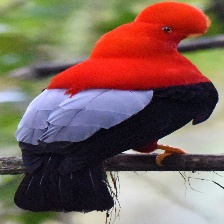
Species: COCK OF THE  ROCK
Scientific name: RUPICOLA